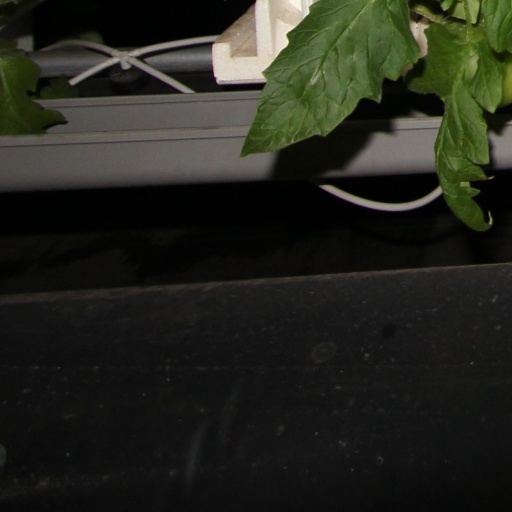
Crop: tomato